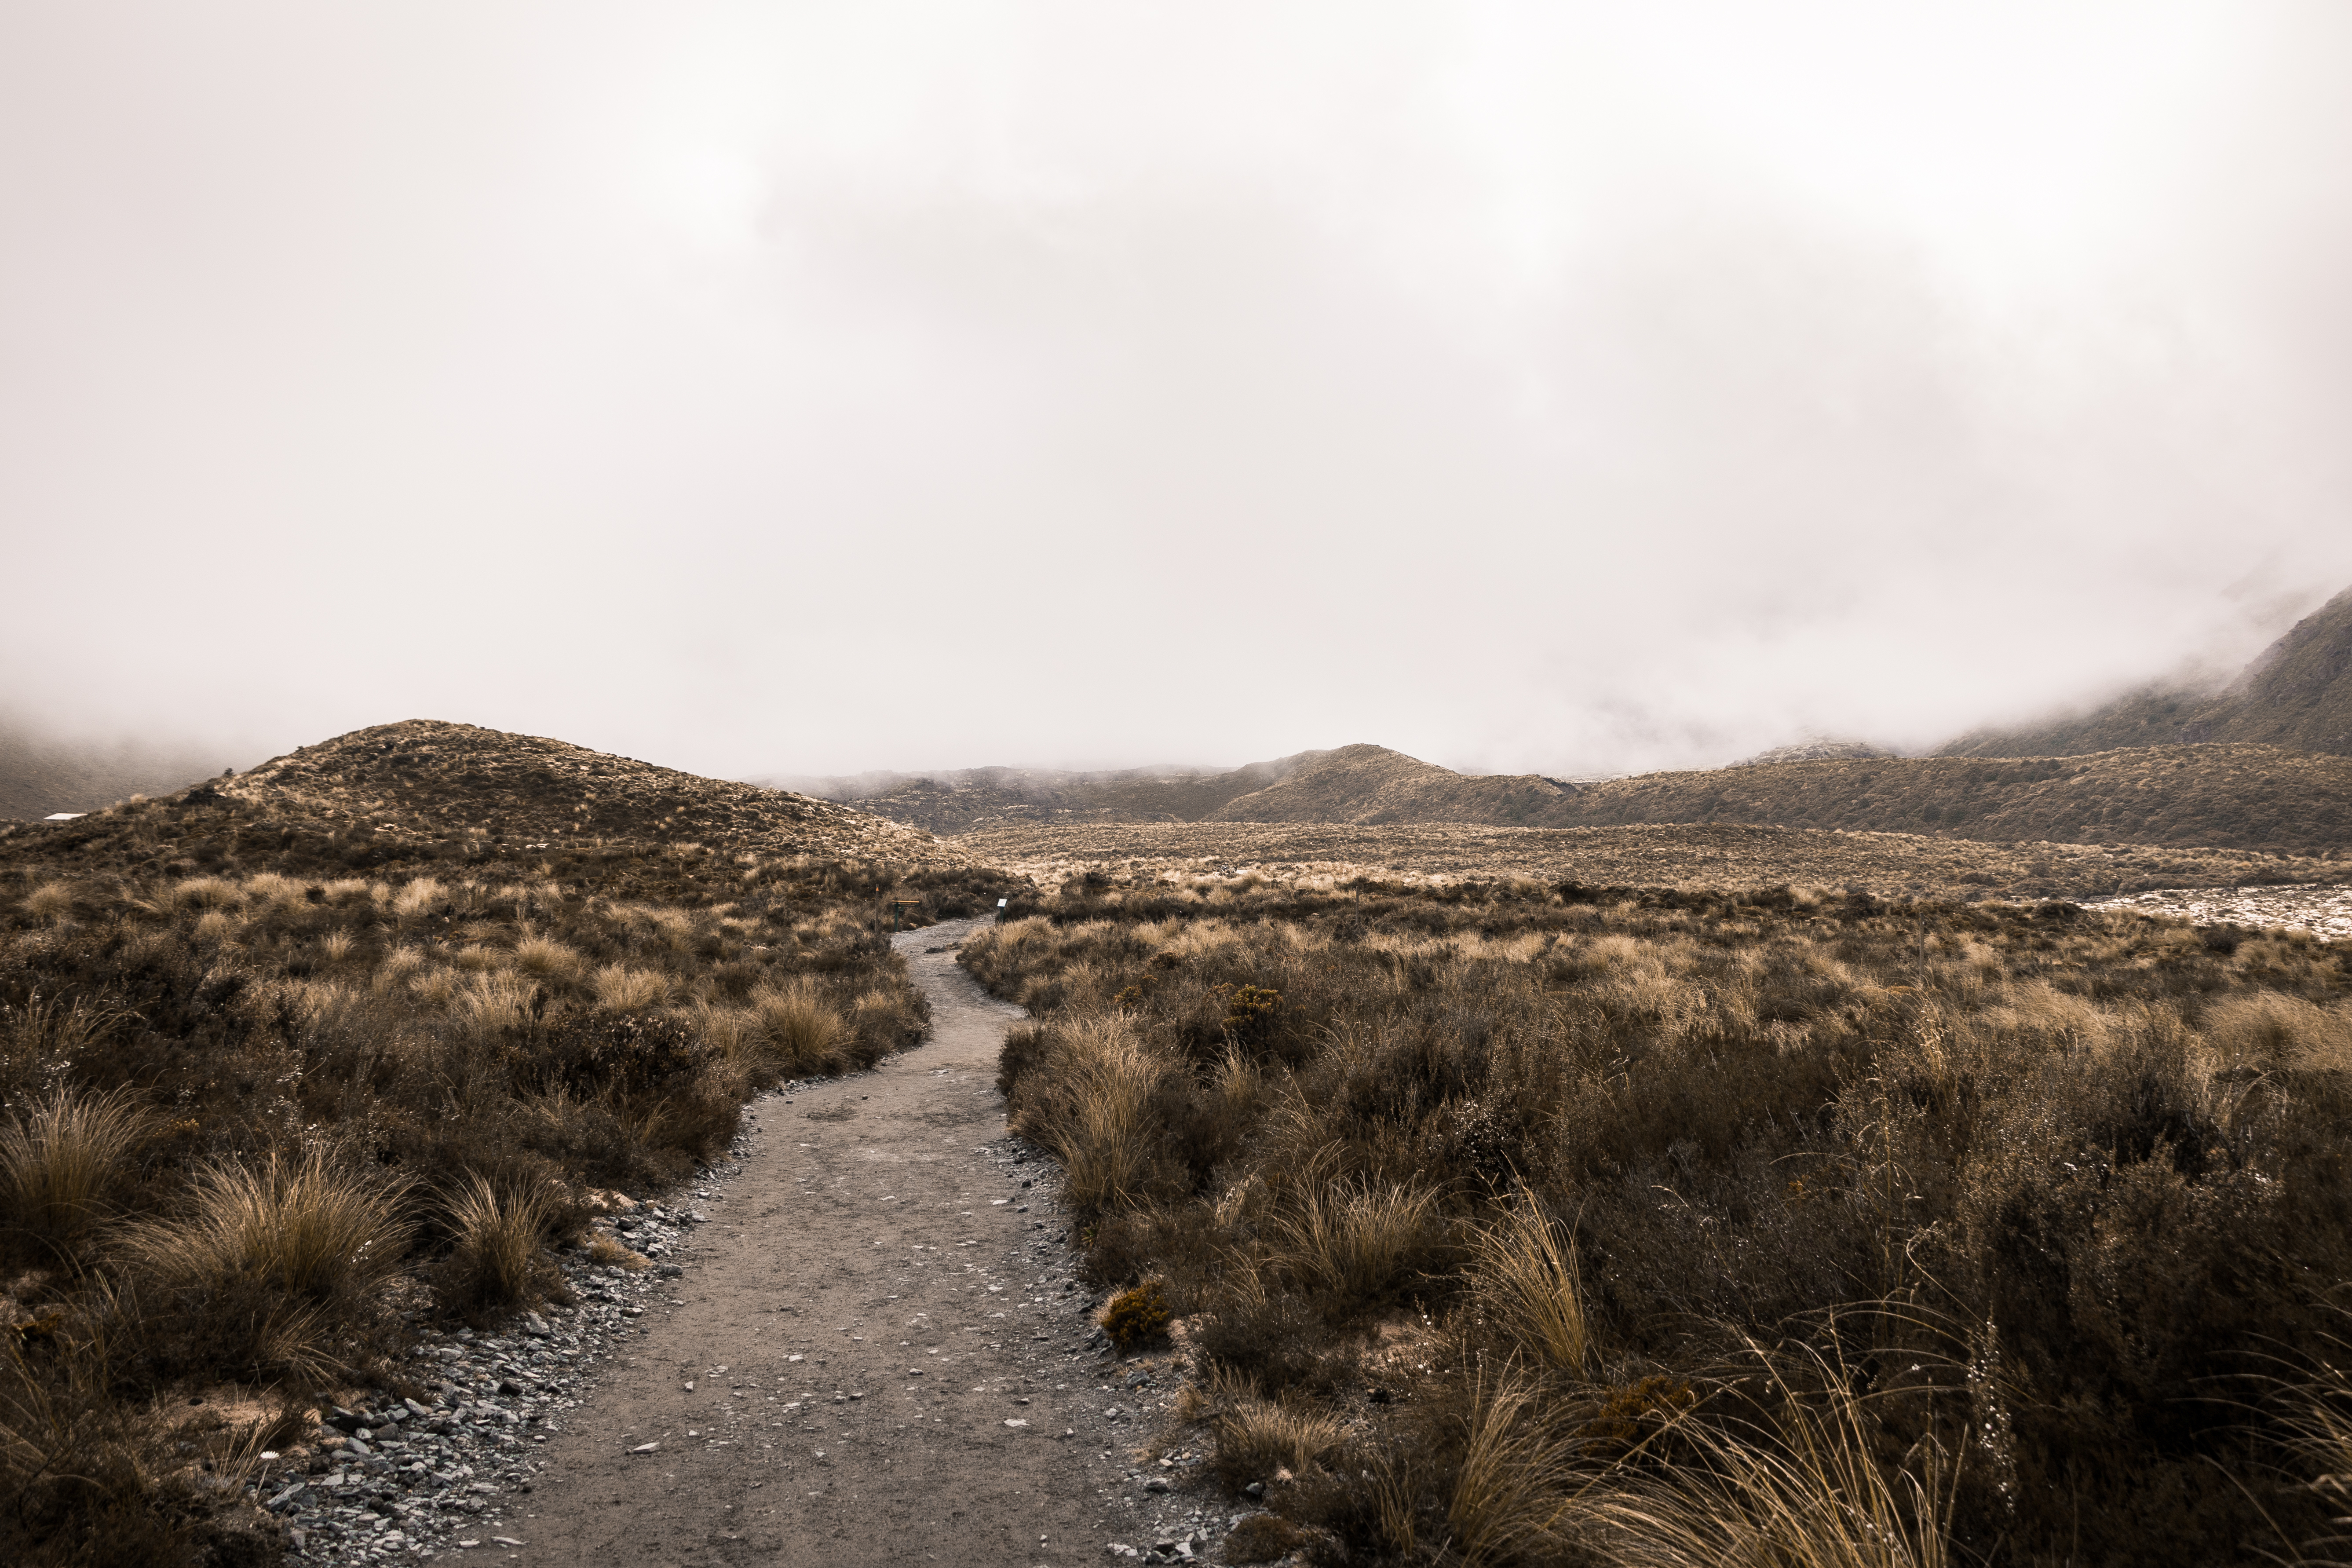
landscape, sea, nature, rock, wilderness, mountain, cloud, morning, hill, soil, geology, plateau, rural area, landform, natural environment, geographical feature, atmospheric phenomenon, mountainous landforms